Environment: real
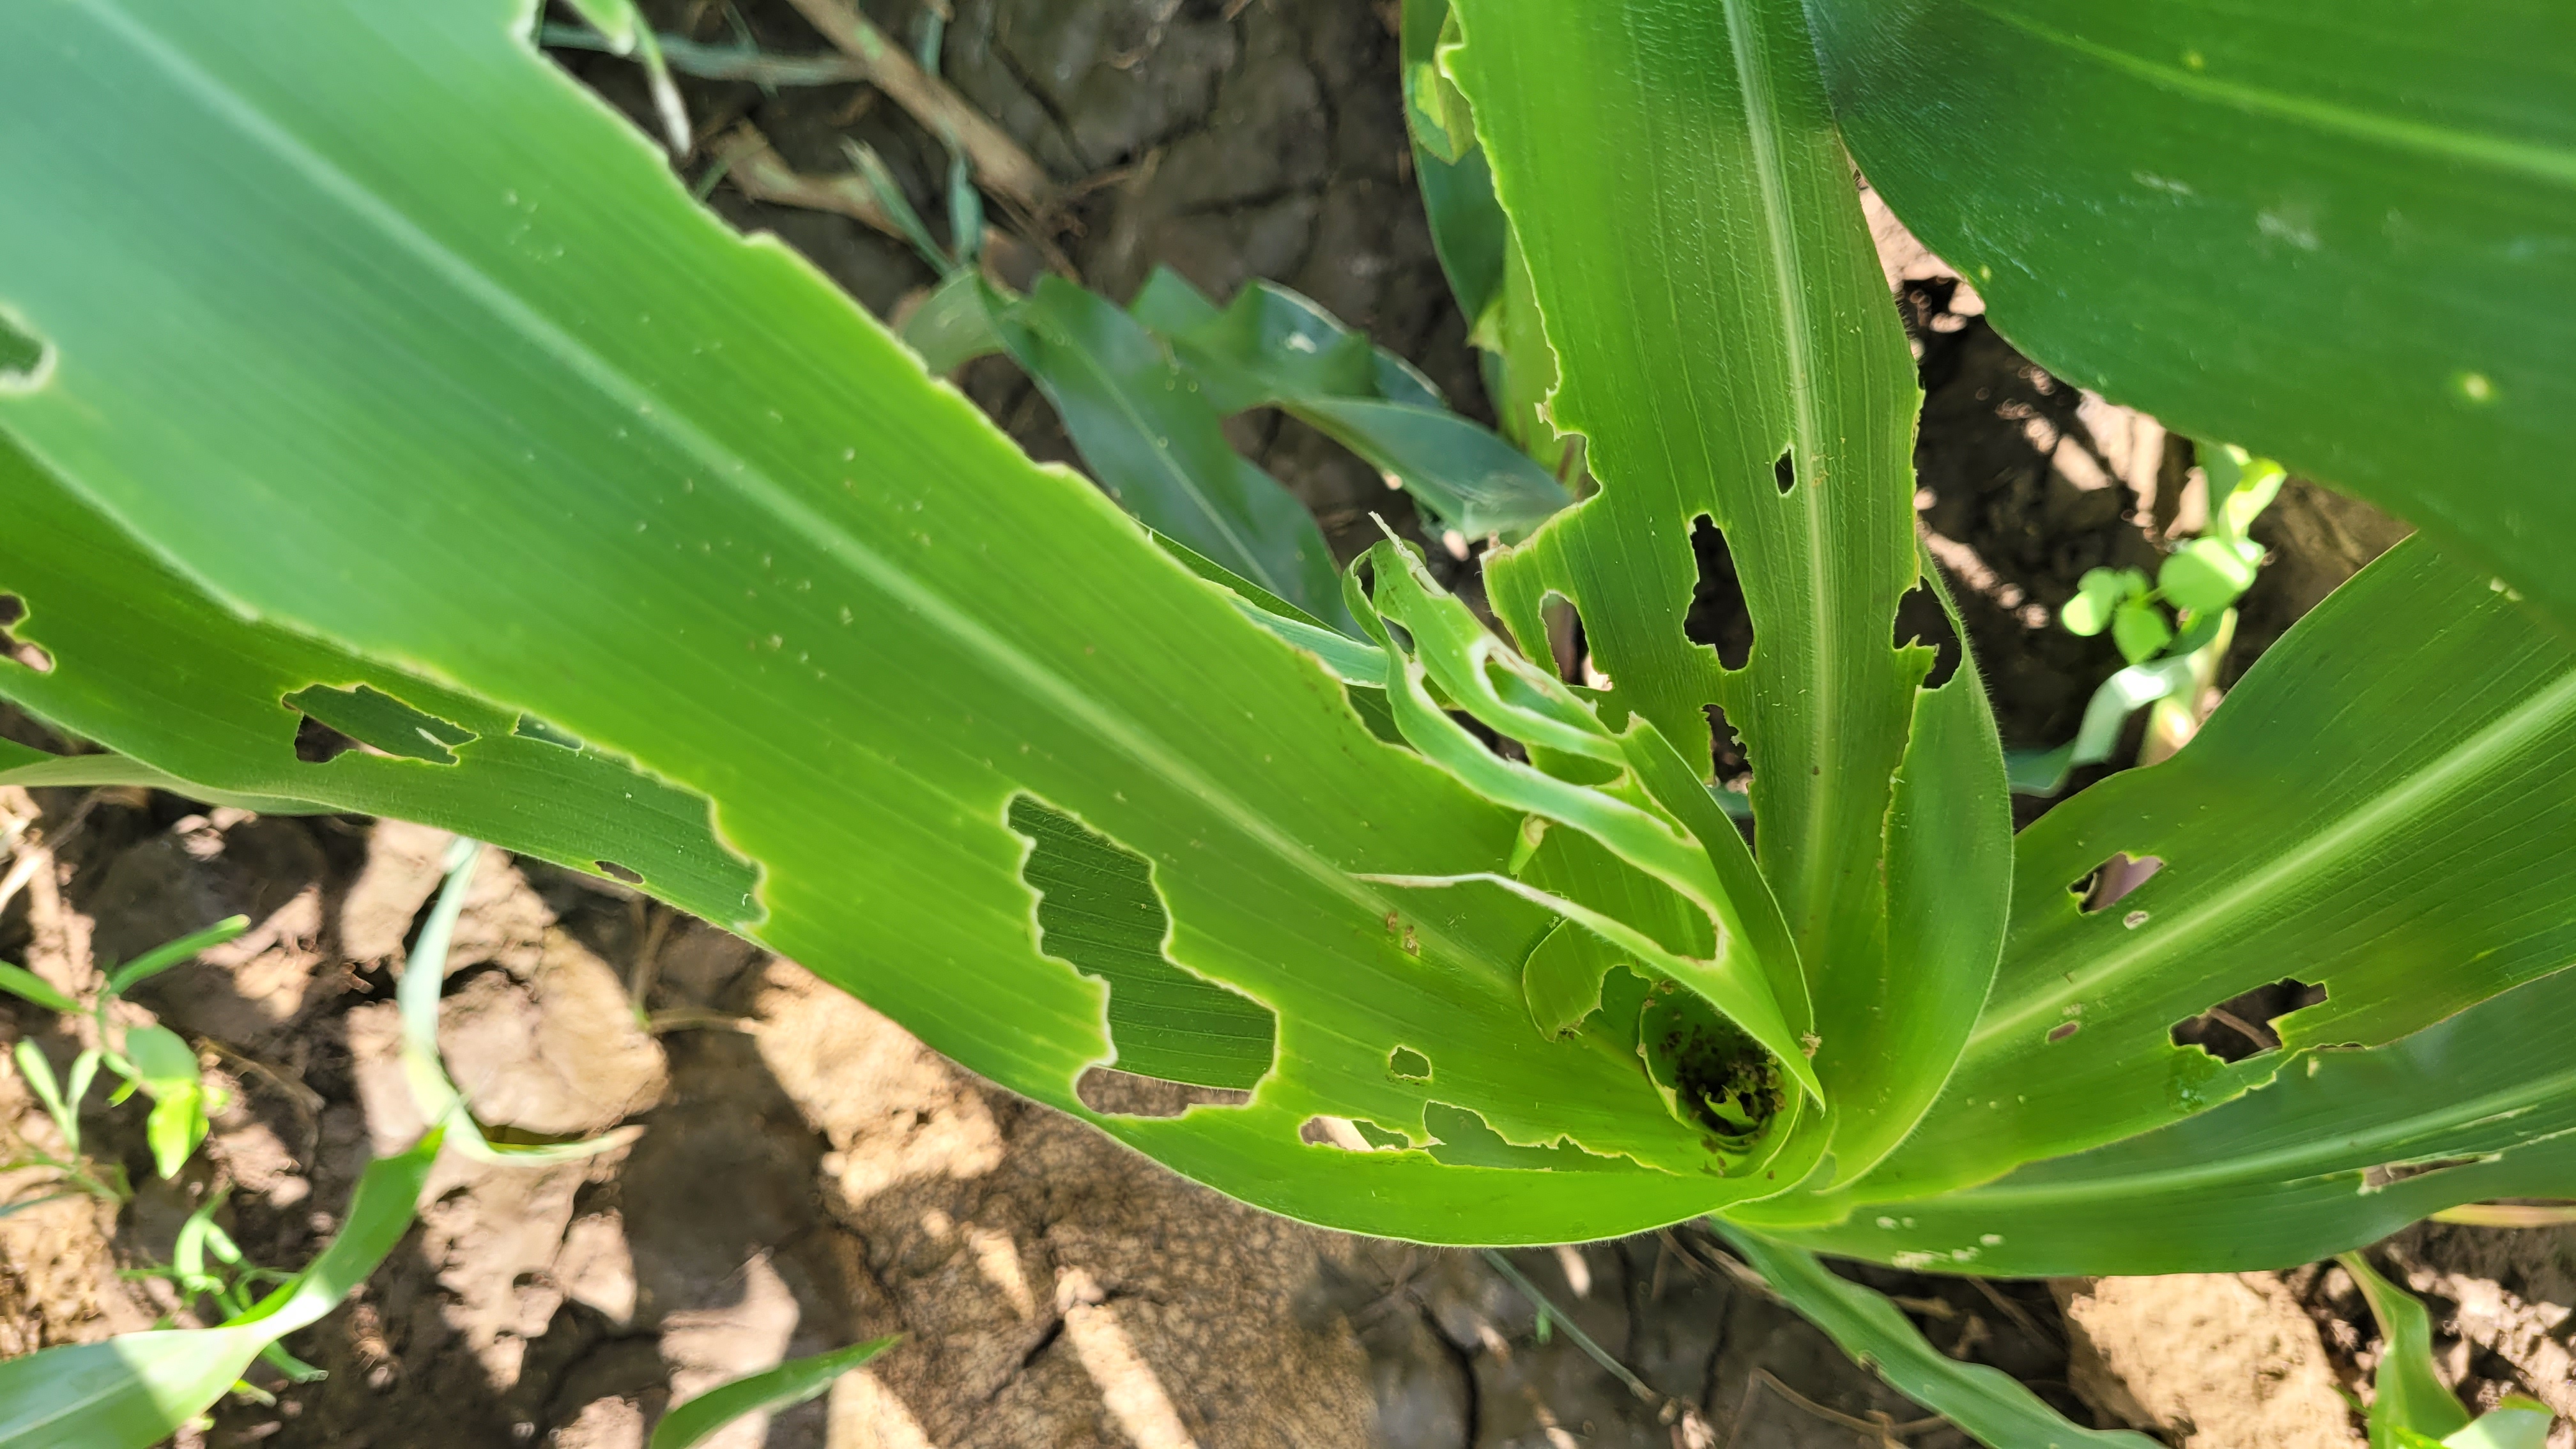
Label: fall_armyworm